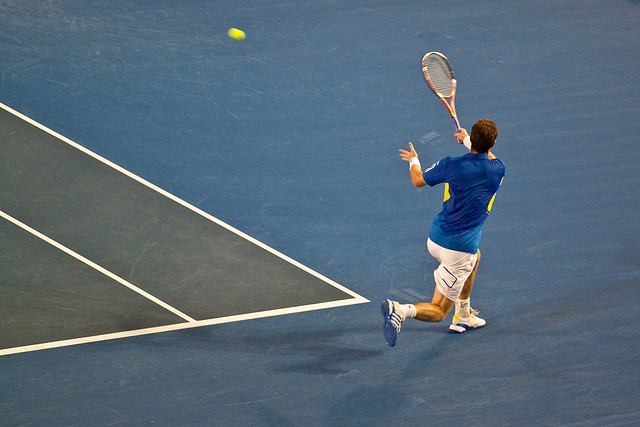
vận động viên tennis nam vừa thực hiện cú đỡ bóng bằng vợt